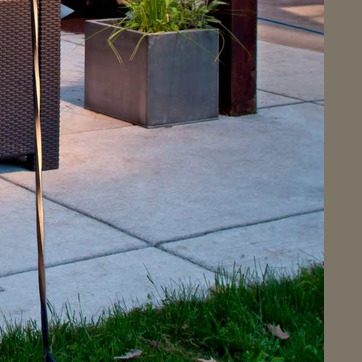
Material: stone